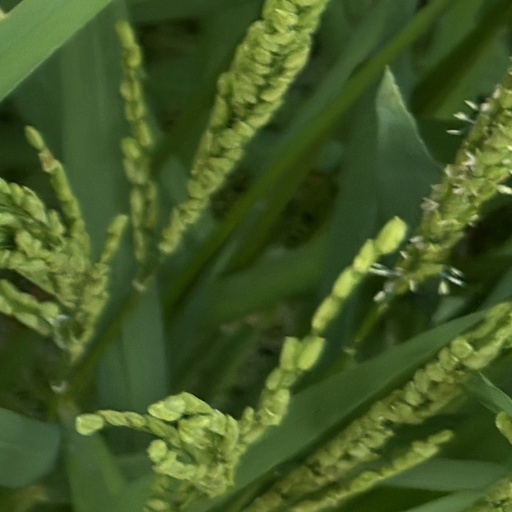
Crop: rice